Pietism

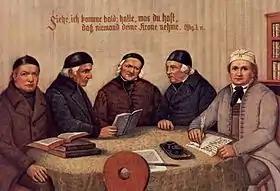
The "Five Brothers of Württemberg Pietism": Johannes Schnaitmann (1767–1847), Anton Egeler (1770–1850), Johann Martin Schäffer (1763–1851), Immanuel Gottlieb Kolb (1784–1859) and Johann Michael Hahn (1758–1819)

Pietism did not die out in the 18th century, but was alive and active in the American (German Evangelical Church Society of the West, based in Gravois, Missouri, later German Evangelical Synod of North America and still later the Evangelical and Reformed Church, a precursor of the United Church of Christ.) The church president from 1901 to 1914 was a pietist named Jakob Pister. Some vestiges of Pietism were still present in 1957 at the time of the formation of the United Church of Christ. In the 21st century Pietism is still alive in groups inside the Evangelical Church in Germany. These groups are called and emerged in the second half of the 19th century in the so-called .